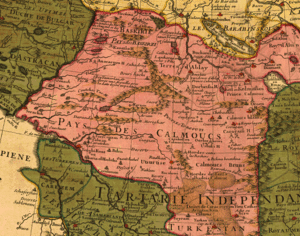
Le terme Kalmouks est le nom donné aux descendants de Mongols occidentaux, les Oïrats d'Asie centrale, qui migrent vers l'ouest au XVIIᵉ siècle. Ils s'établissent alors en Russie, dans le bassin de la Volga, certains, musulmans, dans l'Oural d'où ils pillent par deux fois le monastère Dalmatov au sud de Perm, d'autres, bouddhistes, aux alentours d'Astrakhan. La République de Kalmoukie est située au sein de la Fédération de Russie. Les Kalmouks, et plus généralement les Oïrats, sont parfois nommés Éleuthes dans les textes grecs du XVIIIᵉ siècle.